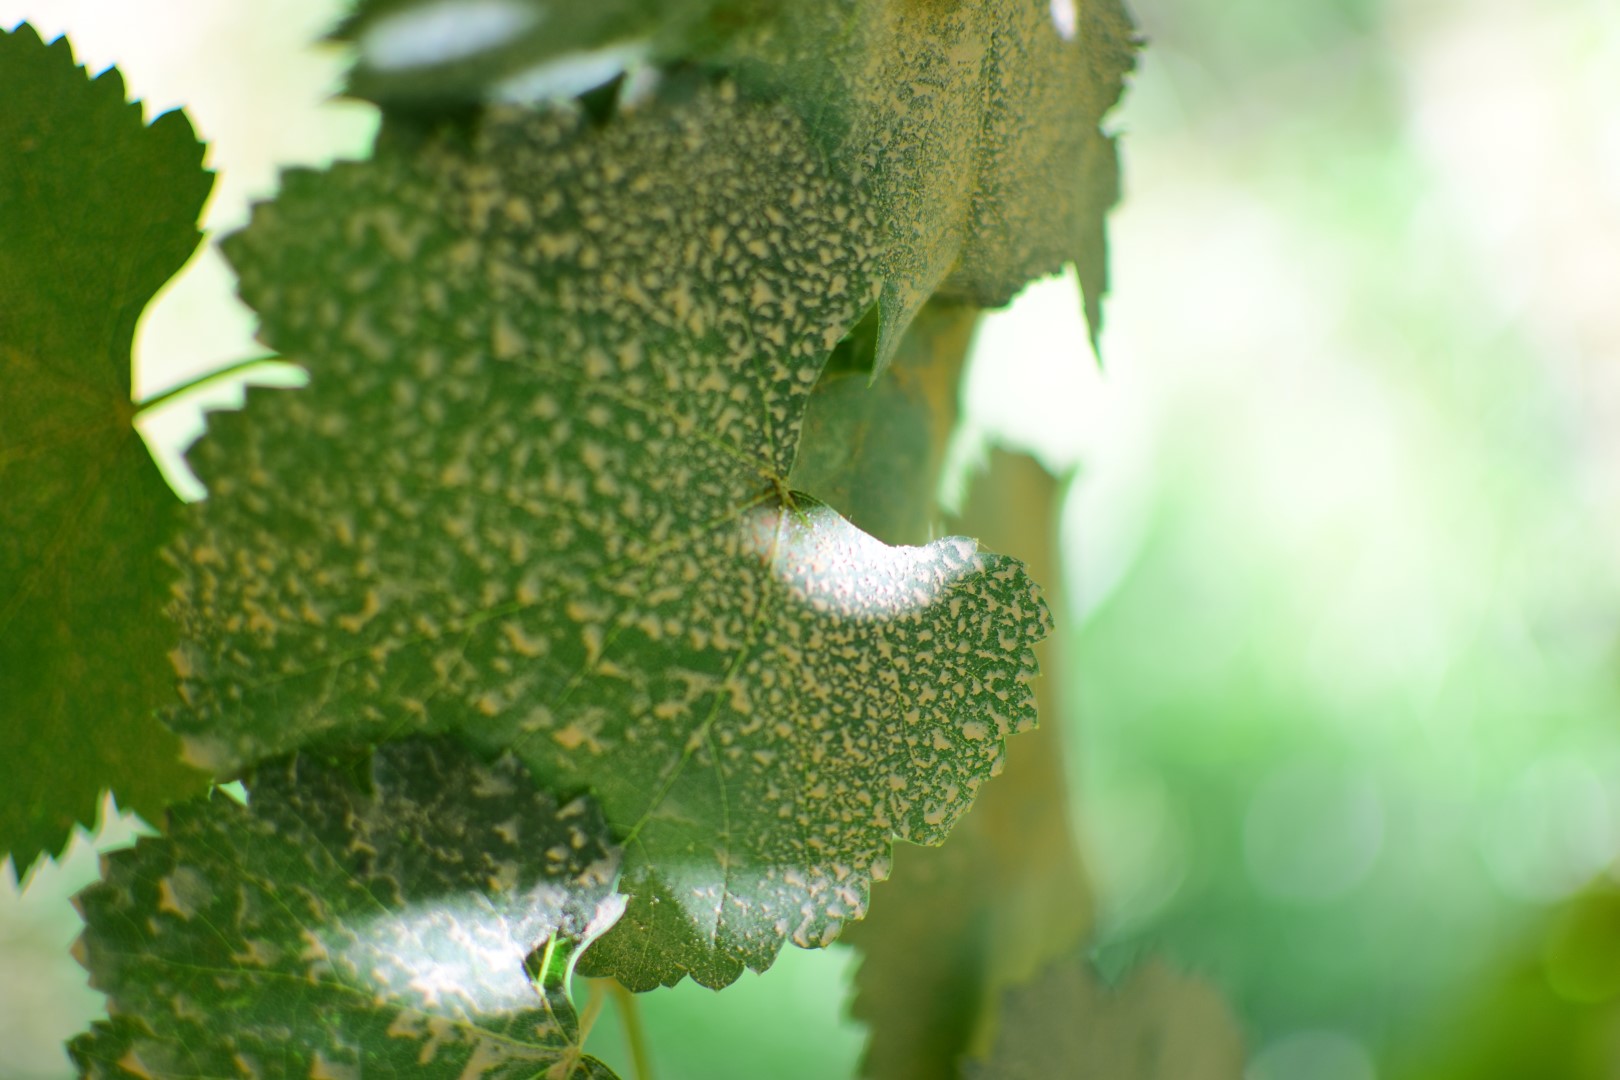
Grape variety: Frinsi